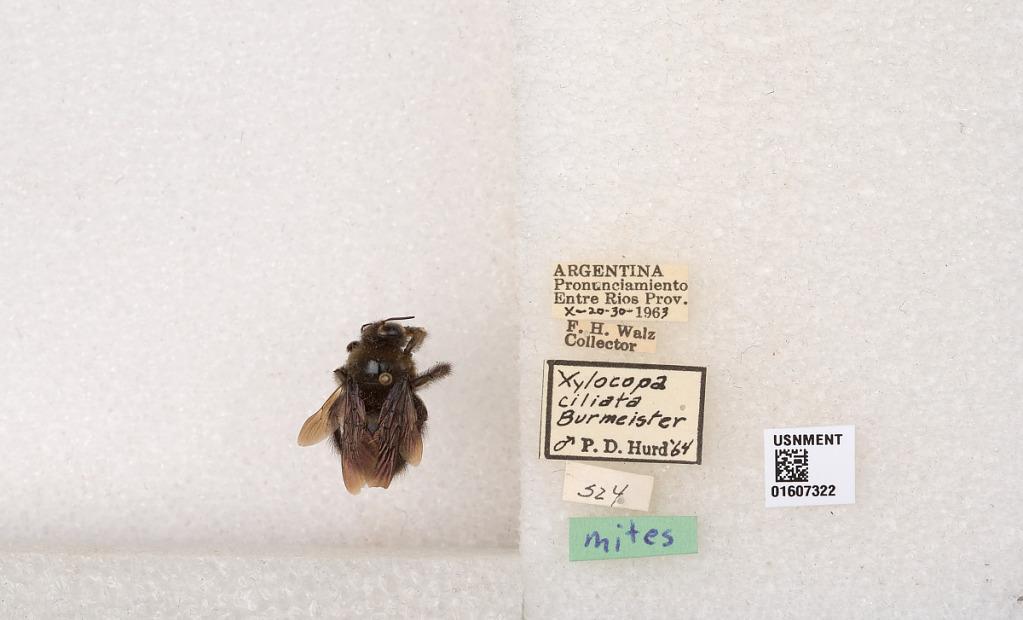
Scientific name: Xylocopa (Nanoxylocopa) ciliata Burmeister
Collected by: F. Walz
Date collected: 1963-10-20
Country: Argentina
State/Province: Entre Rios
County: Uruguay
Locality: Pronunciamiento
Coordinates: -32.3448, -58.4427
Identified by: Hurd, P. D.